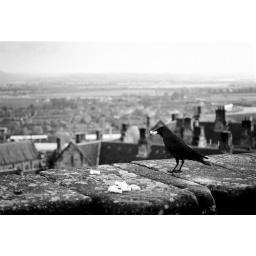
Crow eating upon the wall of the castle